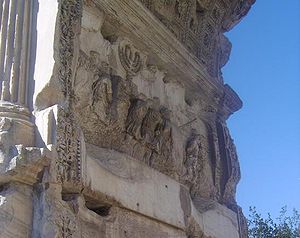
Menorah
Titusbuen i Rom med relief med Menorah'en
Fotografi af relief på indersiden af Titusbuen i Rom
"Menorah betyder på moderne hebraisk ""el-pære"", men betegner også den syvarmede lysestage, der stod i templet i Jerusalem. Denne lampe skulle konstant være tændt som et symbol på det jødiske folks uslukkelige tro på Gud. Desværre blev lampen midlertidigt slukket i forbindelse med grækernes vanhelligelse af templet, men blev dog tændt igen. Episoden markeres ved Chanukka-festen.